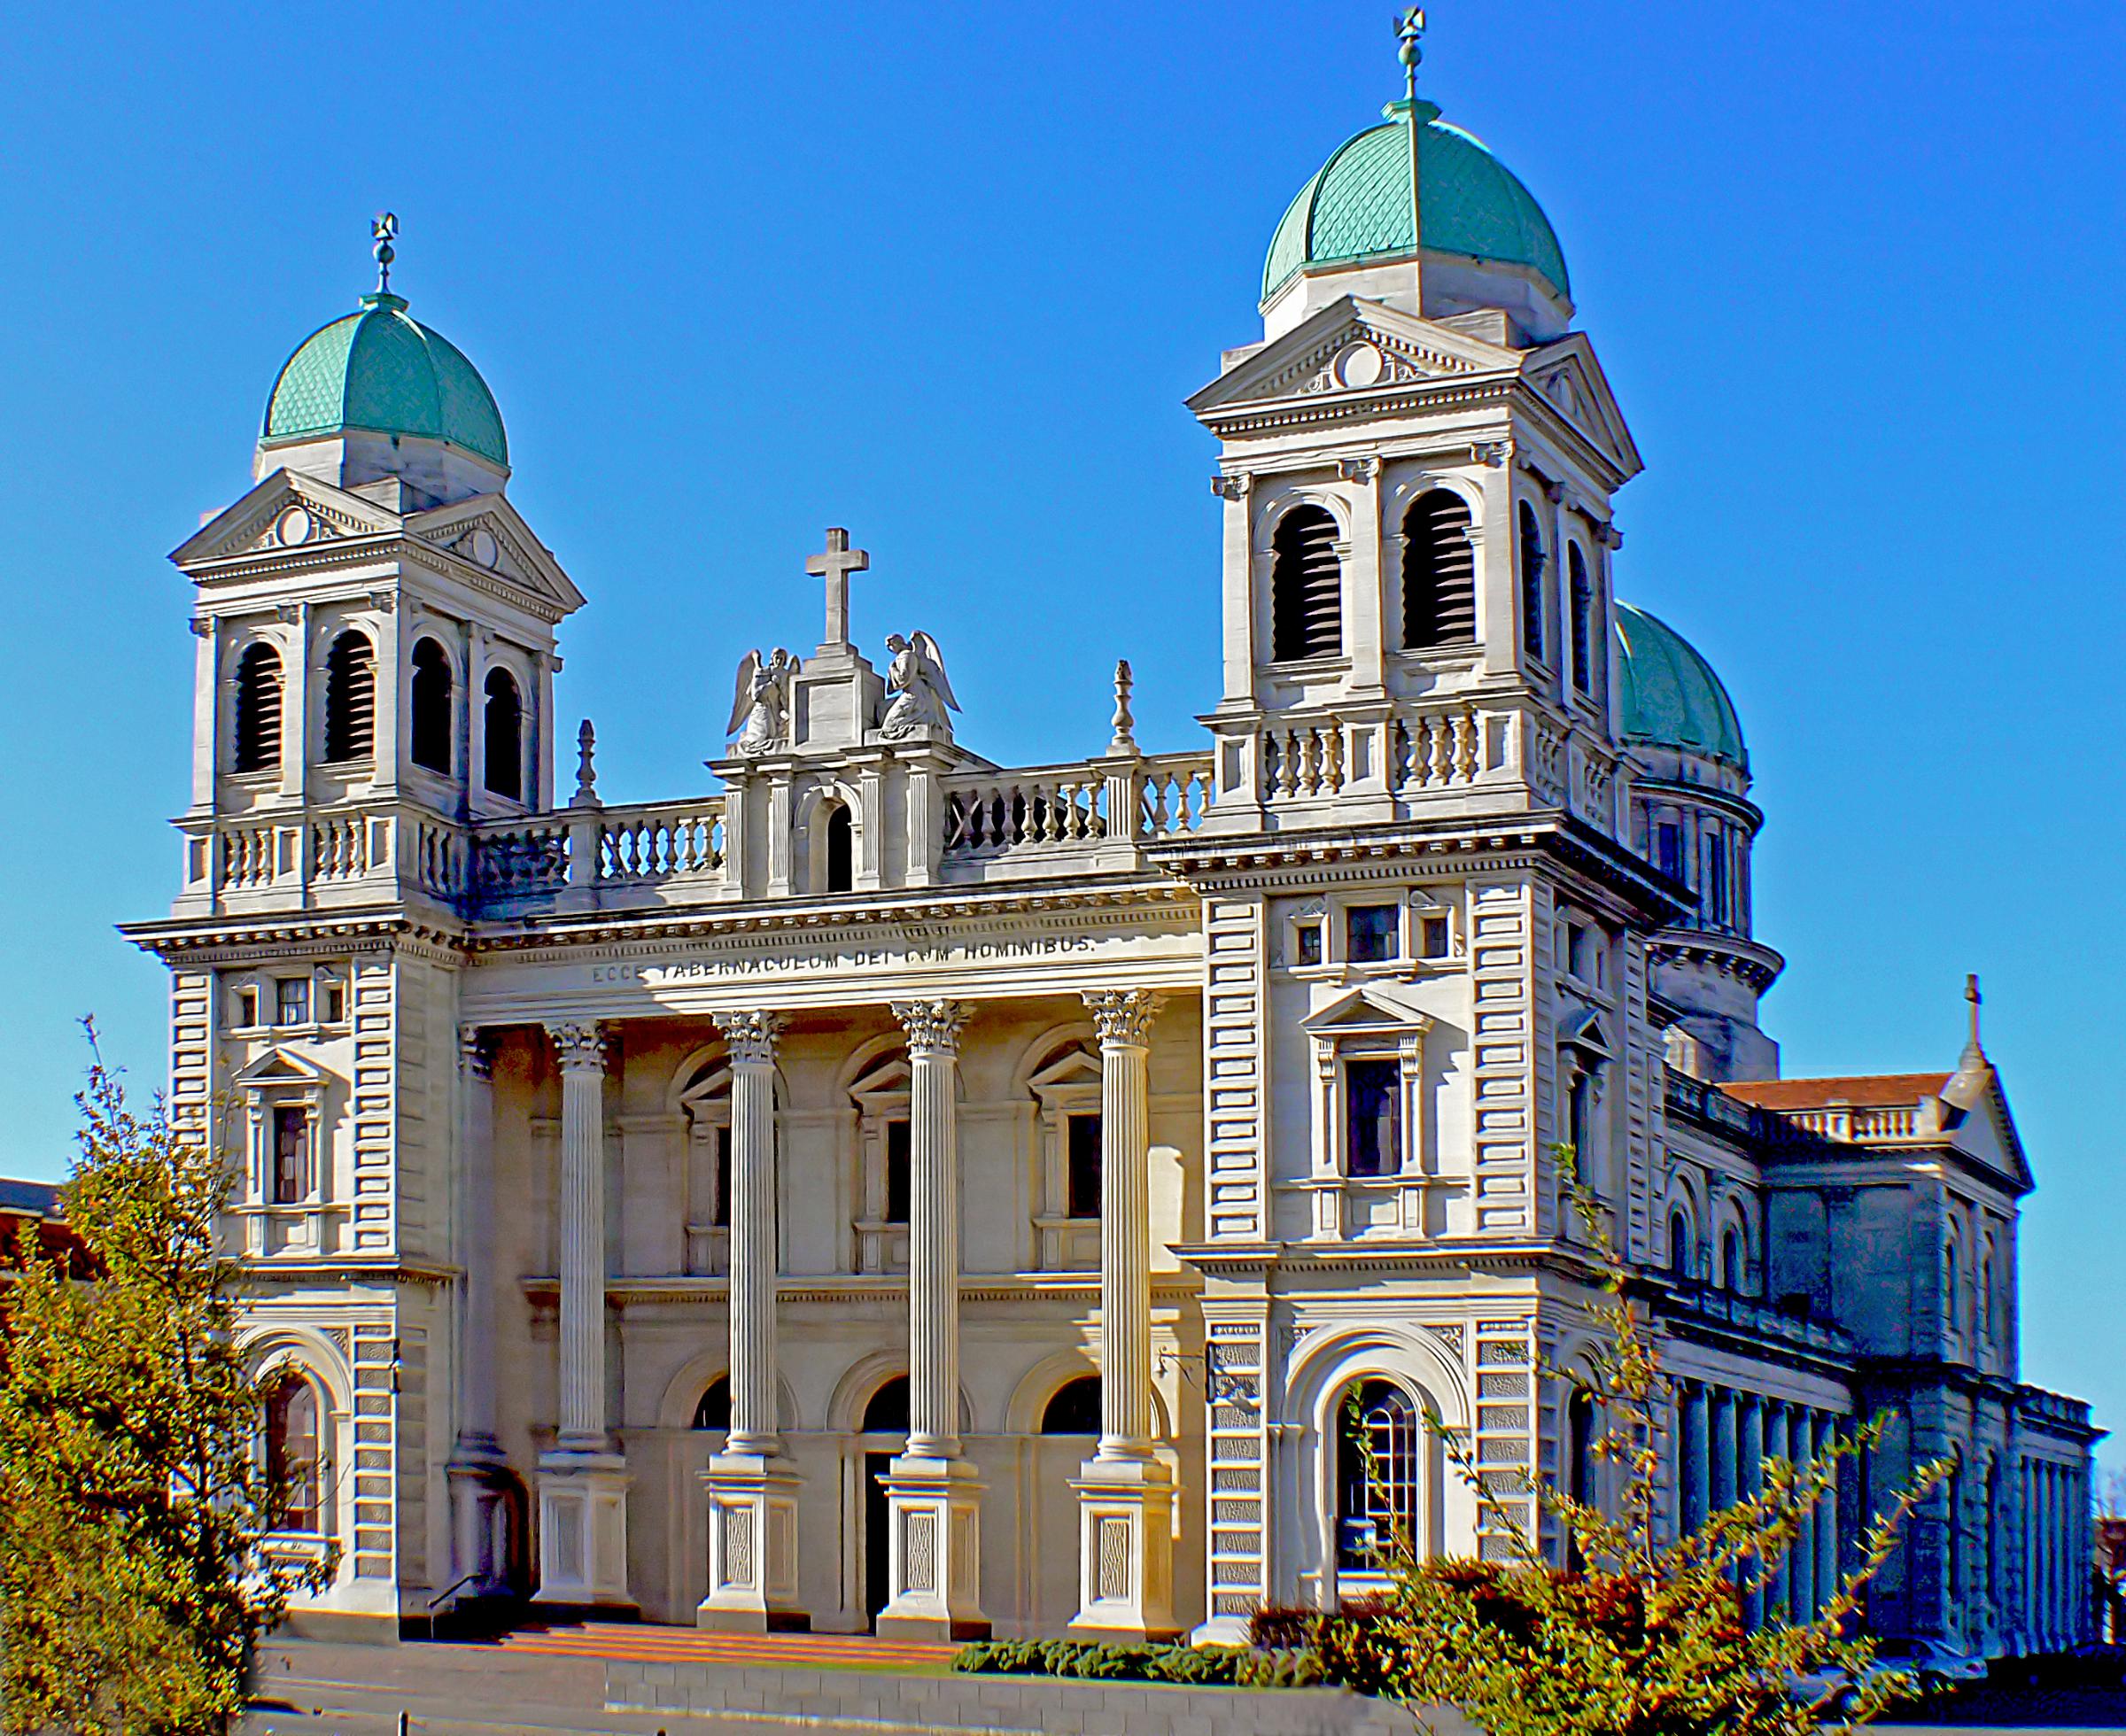
architecture, town, building, landmark, facade, church, cathedral, place of worship, synagogue, neoclassic, basilica, christchurch, canterbury, catholicchurch, oamarulimestone, churcharchitecture, classical architecture, historic site, byzantine architecture